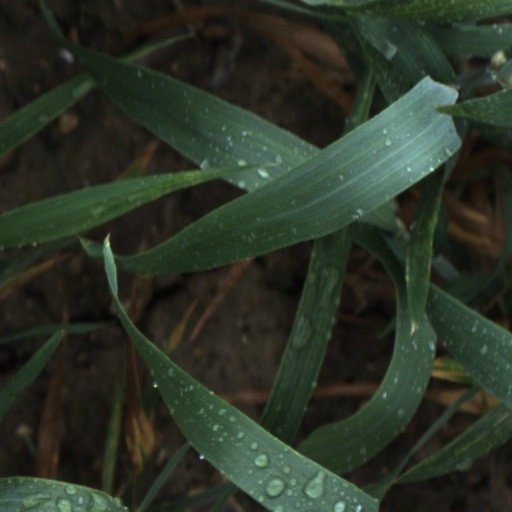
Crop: wheat